Skanderborg

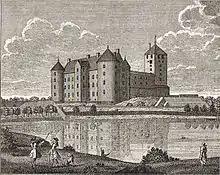
The renaissance version of Skanderborg Castle.

The royal residence of Skanderborg Castle was arguably the most important and influential building in the history of Skanderborg, but it was demolished stone by stone during the 18th century. Founded at some point in the early Middle Ages around 1200, King Frederik II had the old medieval castle radically rebuilt and expanded around 1570. His project was grandiose in scale. An entirely new large Renaissance palace was erected and the deer park of Skanderbrog Dyrehave was constructed nearby, amongst other undertakings. Stones from the demolished Øm Abbey west of Skanderborg were used as construction materials. Many of the original structures survived the project and were incorporated into the new buildings, amongst these the old castle chapel. In the 12th-16th centuries, Skanderborg Castle functioned as the traditional hunting retreat of the Danish kings.